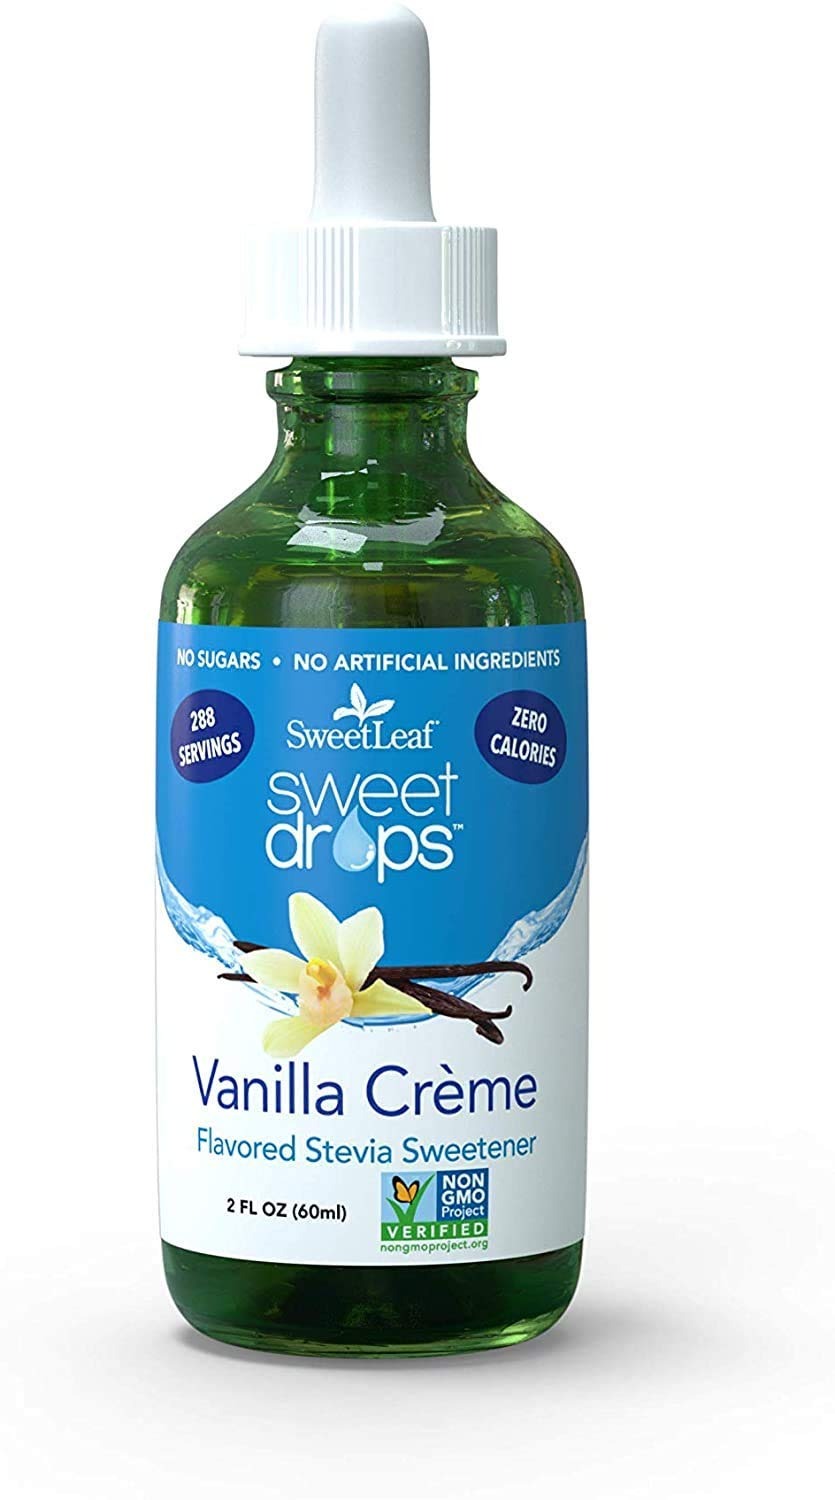
Item Name: Sweet Leaf Sweet Drops Sweetener Vanilla Creme - 2 fl oz
Value: 1.0
Unit: Count

Price: 9.63